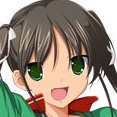
Portrait style: Anime Portrait